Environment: lab
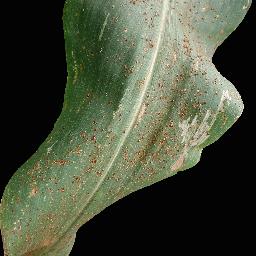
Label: common_rust